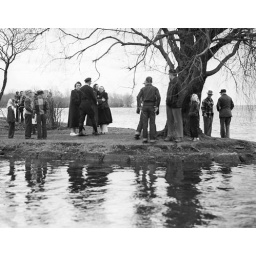
Neenah police water rescue photograph at Doty Park in 1951. A girl was a drowning victim.